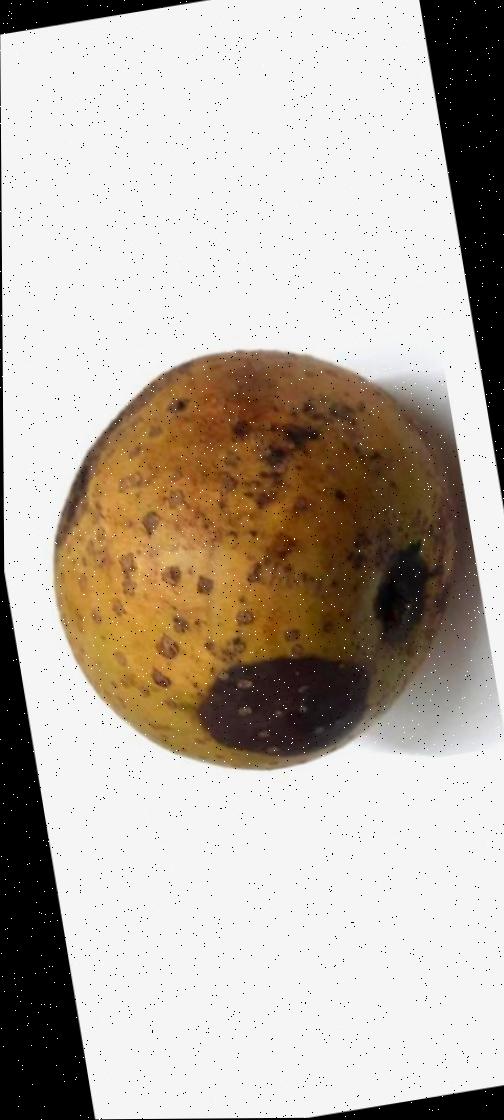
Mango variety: Gourmoti